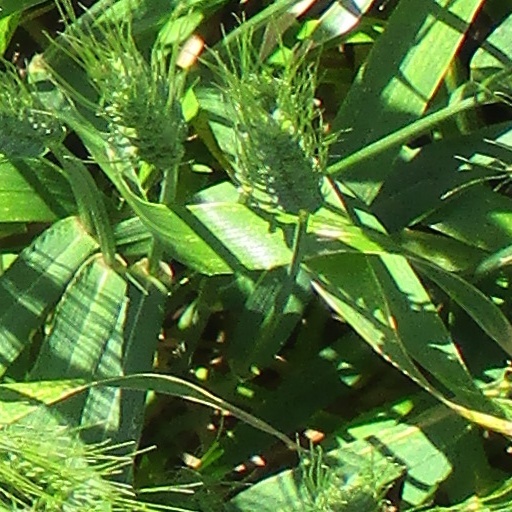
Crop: wheat